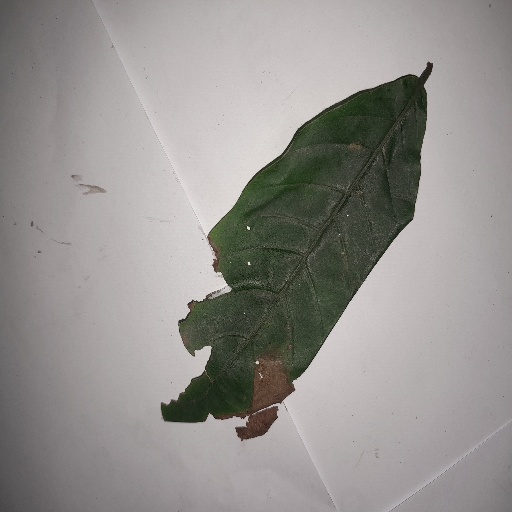
Species: HariTaki
Leaf condition: Bacterial Spot